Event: Nepal Earthquake
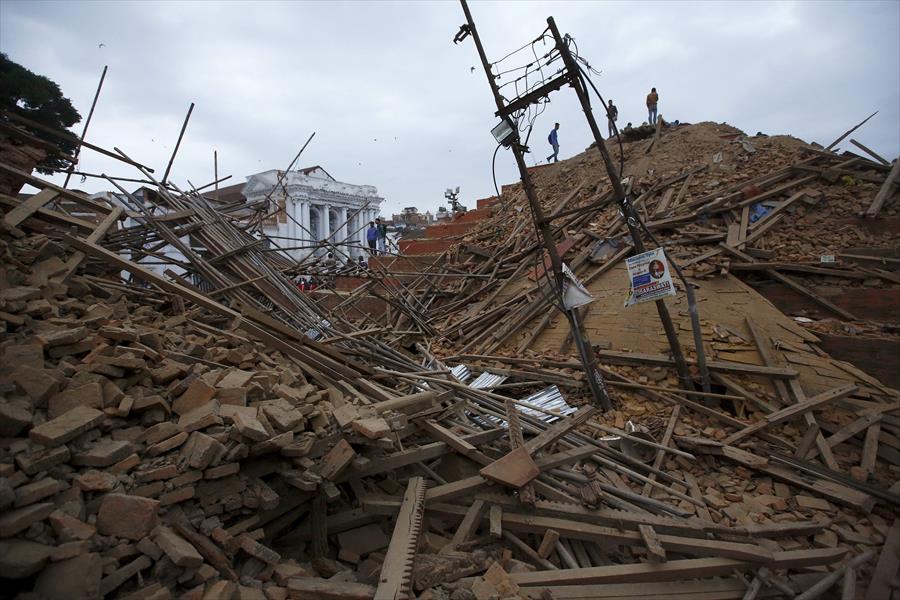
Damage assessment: damage